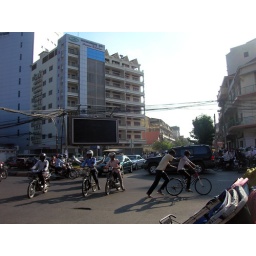
if u can cross the road in phnom penh that means u can cross any road in the world